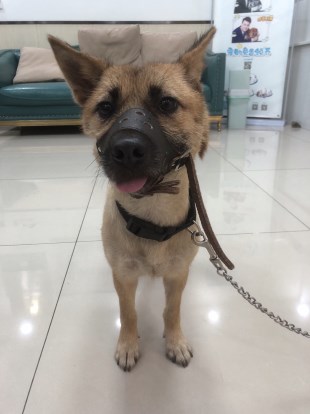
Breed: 1043-n000001-Shiba_Dog